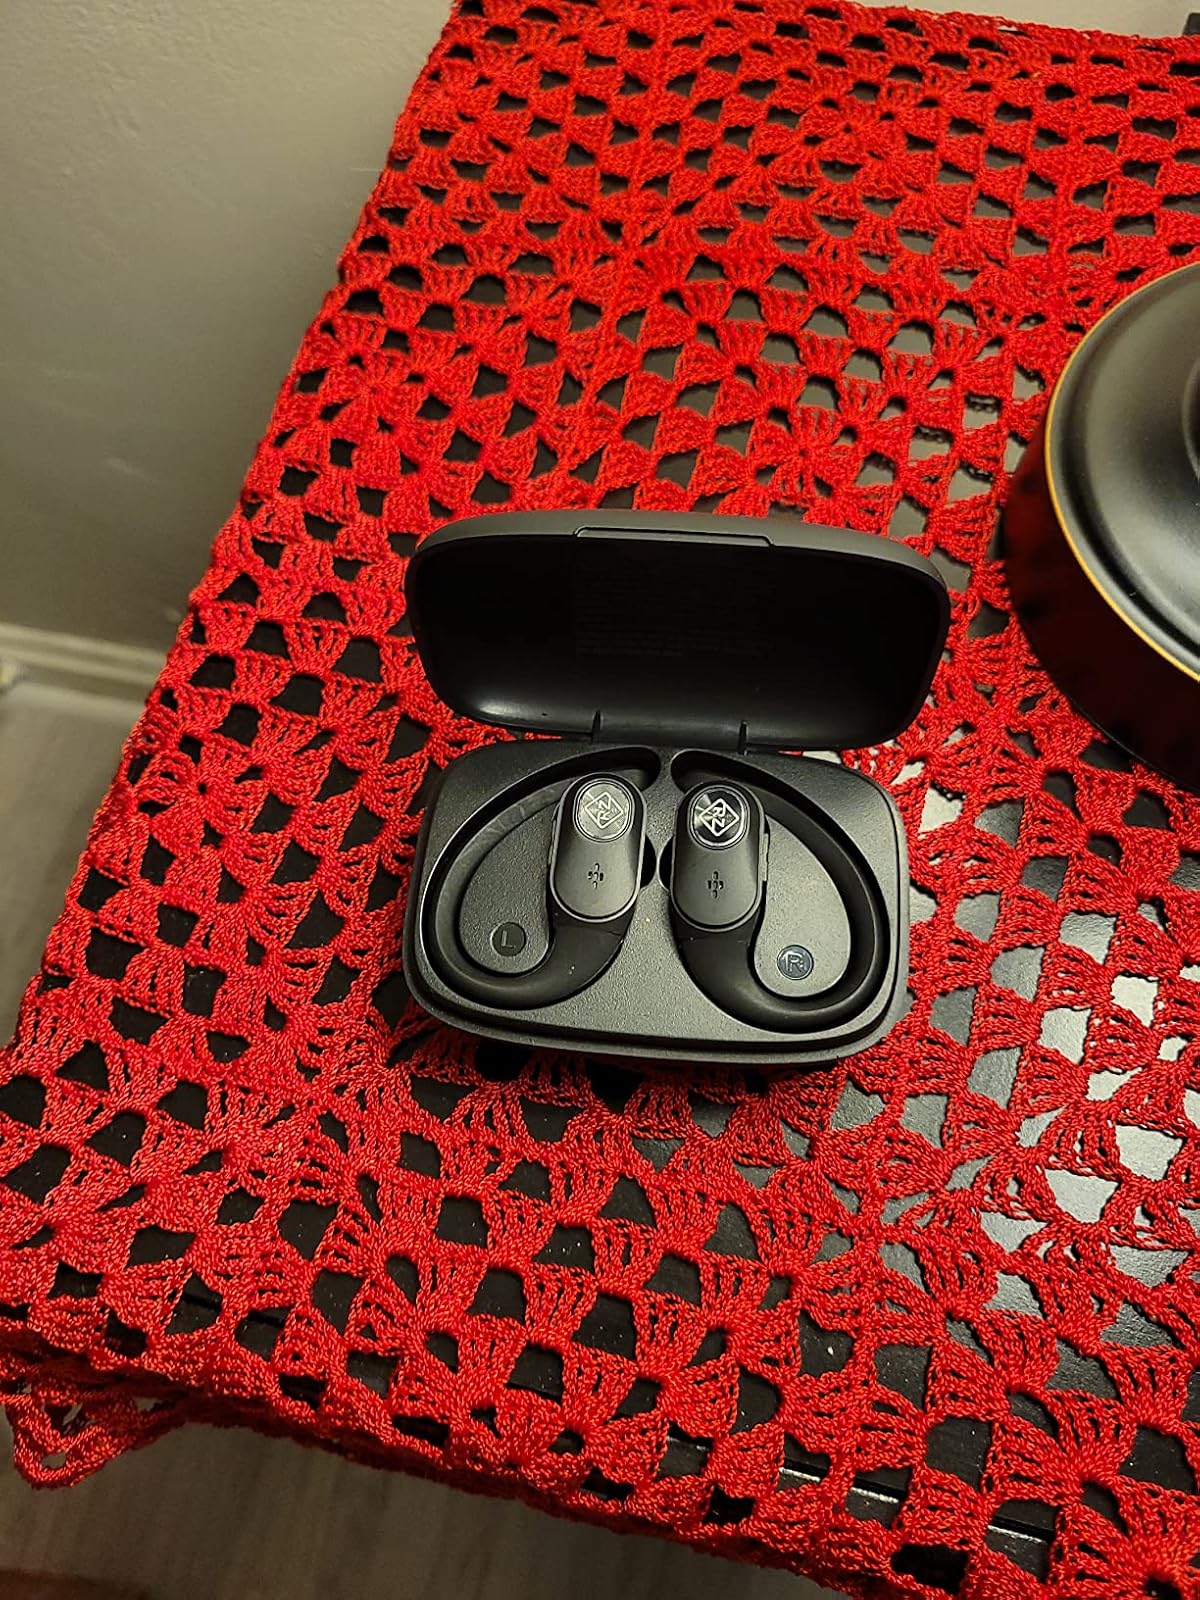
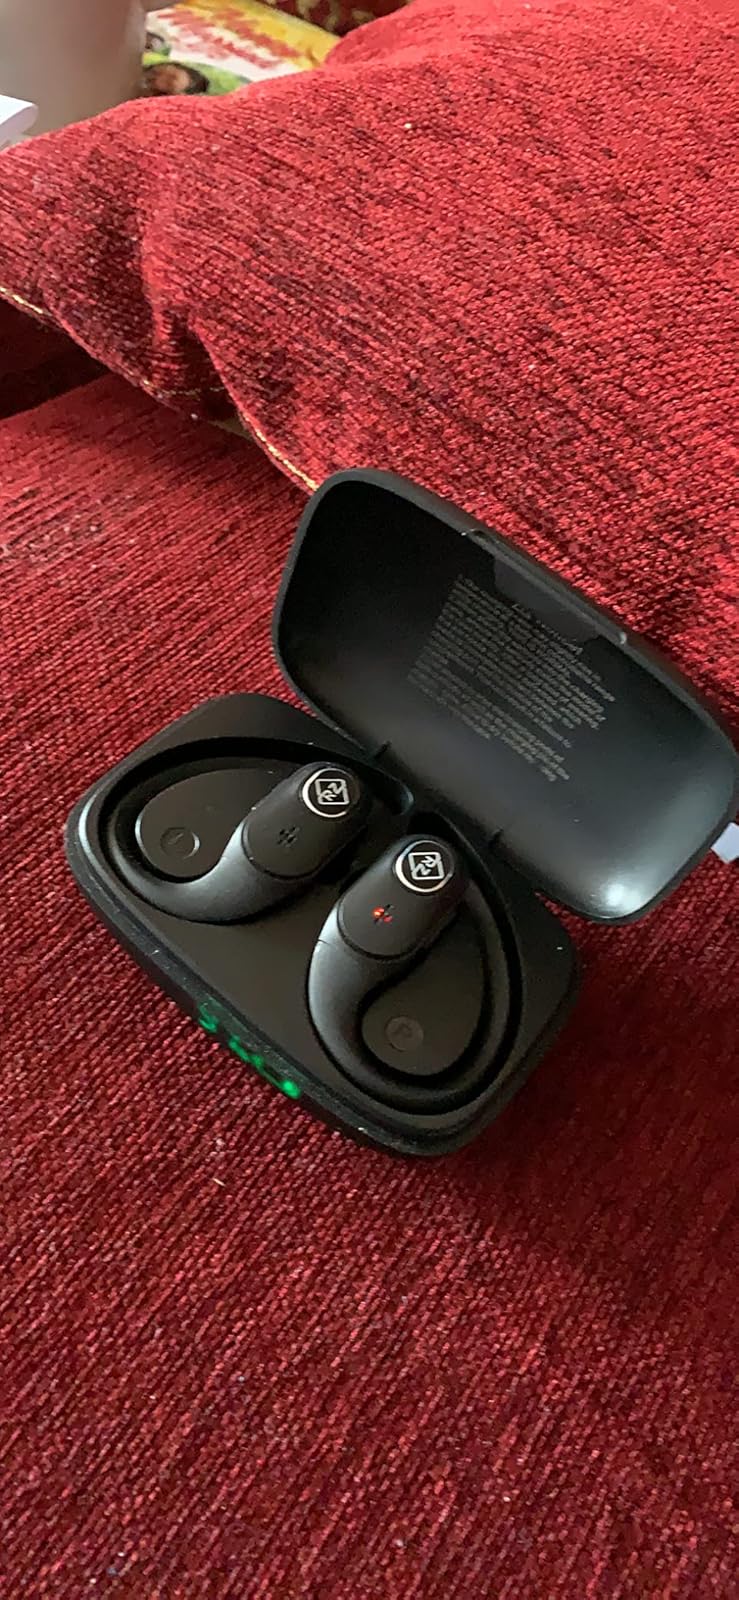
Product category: earbuds
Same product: yes